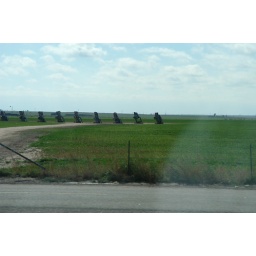
dead cars in the ground sticking up and out